City Hall (Forest City, Missouri)

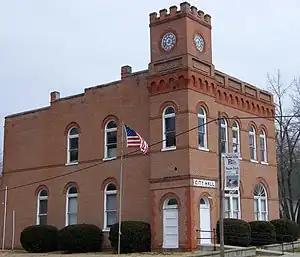
City Hall, 2009

City Hall is a historic city hall located at Forest City, Holt County, Missouri. It was built in 1901, and is a two-story, rectangular red brick building measuring 80 feet by 40 feet. It sits on a foundation of smoothed and coursed native limestone blocks. It features a square clock tower.